Mark DeJohn

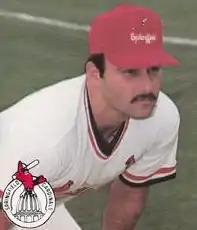
DeJohn in 1988

Mark Stephen DeJohn (born September 18, 1953) is an American professional baseball coach and former infielder and manager.